Rector of the University of Dundee

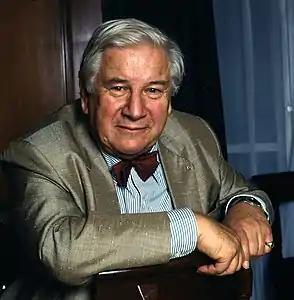
Sir Peter Ustinov

Sir Peter Ustinov – actor, writer, dramatist, diplomat and raconteur. Ustinov was the first rector of the newly independent University. Peter "Freiherr" von Ustinov (as he was fully styled at the time) was first elected in February 1968 after a vigorous and colourful campaign. He received 489 votes, against James Cameron's 303, Prof. C.N. Parkinson, 288, The Rev. D.C. Caskie, 272, and David Steel, MP, 183.